Chick Agnew

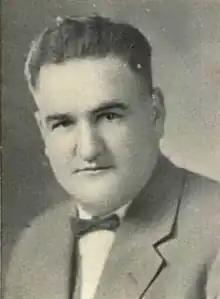

Charles Henry "Chick" Agnew Jr. (August 11, 1894 – August 19, 1942) was an American college football player and coach and college athletics administrator. He grew up near Whitewater, Wisconsin, and attended Whitewater State Teachers College. He was a star football and baseball player who received a bachelor's degree in 1917. He was the athletic director and head coach for the Whitewater State Teachers College athletic teams from February 1920 until his death from heart disease in August 1942 at age 48.